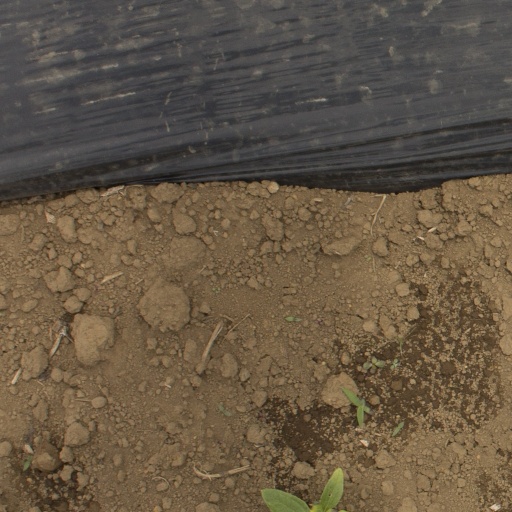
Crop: Jerusalem artichoke